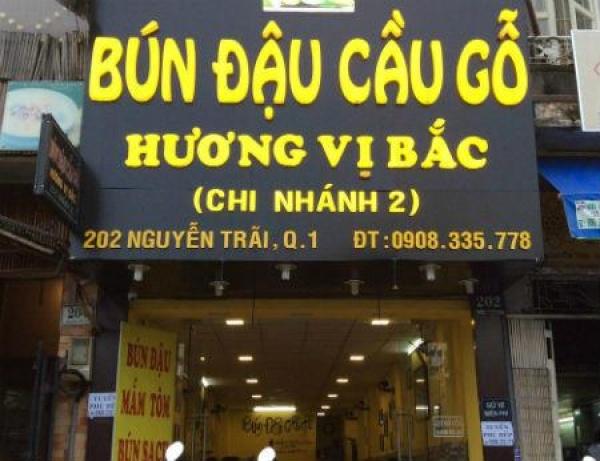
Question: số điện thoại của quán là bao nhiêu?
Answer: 0908335778